The Descent of Anansi

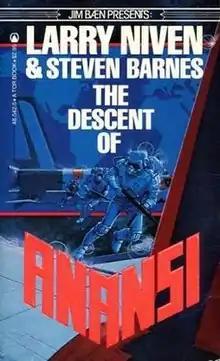
First edition (publ. Tor Books) Cover art by Howard Chaykin

The Descent of Anansi is a 1982 science fiction novel by American writers Steven Barnes and Larry Niven.